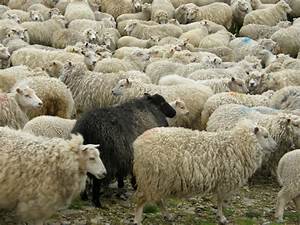
Label: pecora